Dazzle camouflage

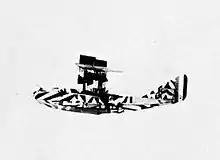
A Felixstowe F.2, finished in a naval black and white scheme

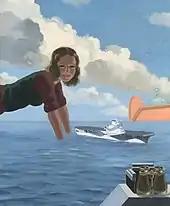
Dazzle under development: the "Outside Viewing-tank" on the roof of the Directorate of Camouflage Naval Section, Leamington Spa. James Yunge-Bateman, 1943.

The British Army inaugurated its Camouflage Section for land use at the end of 1916. At sea in 1917, heavy losses of merchant ships to Germany's unrestricted submarine warfare campaign led to new desire for camouflage. The marine painter Norman Wilkinson promoted a system of stripes and broken lines "to distort the external shape by violent colour contrasts" and confuse the enemy about the speed and dimensions of a ship.